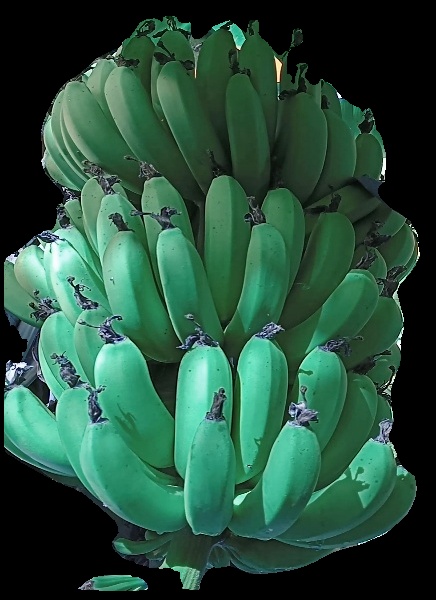
Variety: pachbale
Grade: grade1